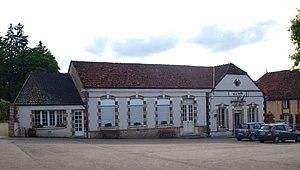
Saint-Maurice-le-Vieil (Yonne, France) , mairie-école